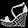
Label: Sandal